Folgore-class cruiser

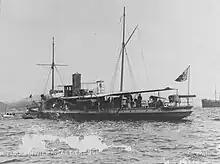
in 1905

The ships of the class were long overall and had a beam of . displaced normally, while displaced . had an average draft of , while sat slightly lower in the water as a result of her greater displacement, with a draft of . Their hulls were constructed from steel and featured a pronounced ram bow. The ships had a crew of between 57 and 70 that varied in size over the course of their careers.